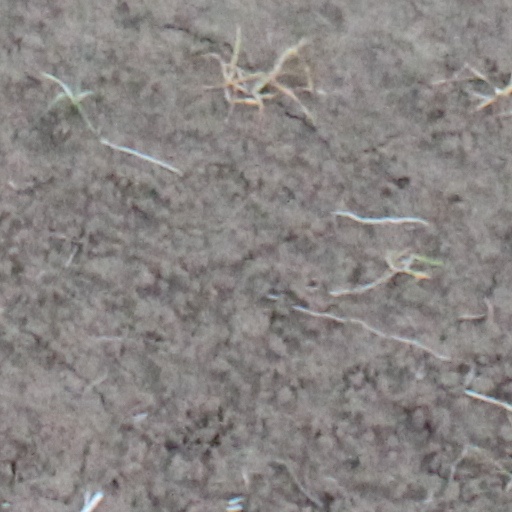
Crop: wheat